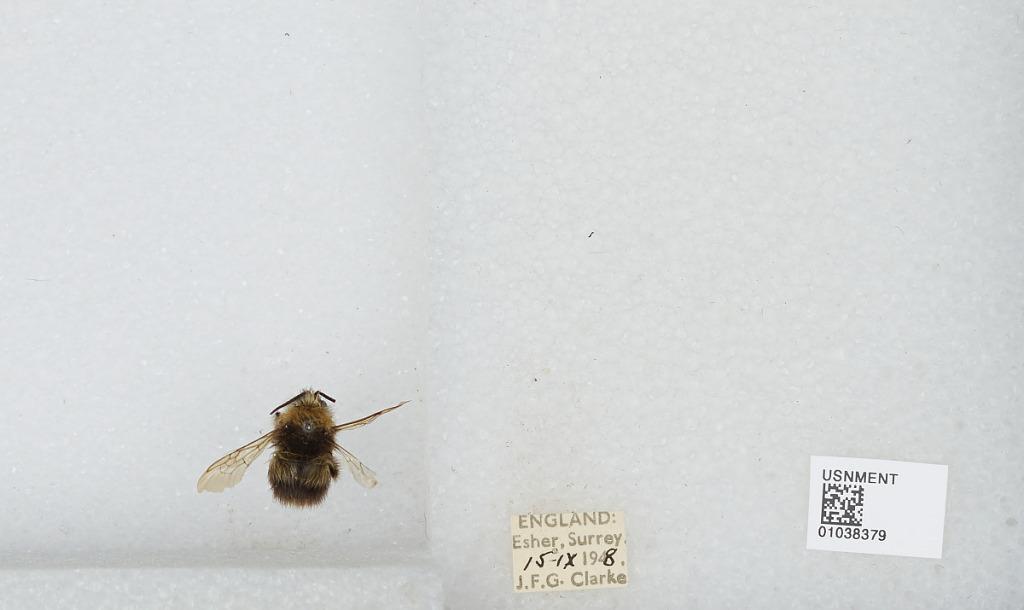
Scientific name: Bombus (Pyrobombus) pratorum (Linnaeus)
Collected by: J. Clarke
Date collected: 1948-9-15
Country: United Kingdom
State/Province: England
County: Surrey
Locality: Esher
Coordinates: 51.3691, -0.365